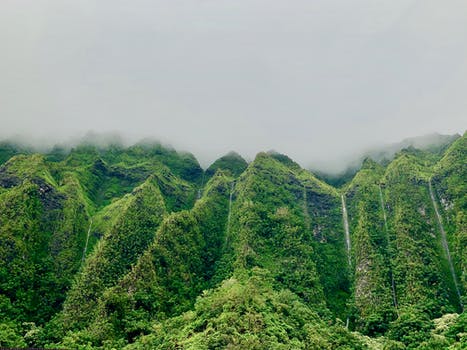
Label: No Watermark